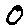
Label: 0